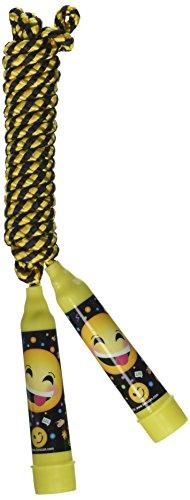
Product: Amscan 398629 Fun-Filled, LOL Jump Rope, Supplies, Multicolor, 80" Party Favors, One Size
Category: Home & Kitchen | Event & Party Supplies | Favors
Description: Black and yellow striped rope made from durable material and a handle with emoji design.
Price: $5.50
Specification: ProductDimensions:3.4x0.6x0.4inches|ItemWeight:0.96ounces|ShippingWeight:0.96ounces(Viewshippingratesandpolicies)|Manufacturer:Amscan|ASIN:B074T4D1YF|Itemmodelnumber:398629|DatefirstlistedonAmazon:November9,2017